Religion in Somalia

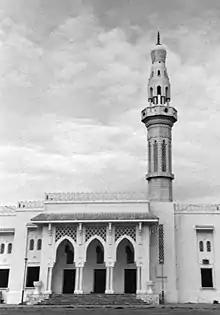
The Mosque of Islamic Solidarity in Mogadishu is the largest masjid in the Horn region.

Elements of Somali culture, which have been suspected of being a ligature or remnant of ancient Waaqism and overtly observed surviving into the 19th century include reverence-related aspects of "qabiilism" (associated with ancestor veneration), or in the South West state, former incorporations into "dabshid", which used to include several practises associated with fire. However, some Somali clans more observant of mystical rites such as Madhiban are covert and secretive about their ancient Somali culture. Some of the religious practises dating back to the Waaq or classical era survive into the present, including mingis, a pre-islamic demon-cleansing ritual. However, mingis-practitioners in Somalia do face security risks. In July 2020, five people were killed in the country allegedly due to their practise of mingis.